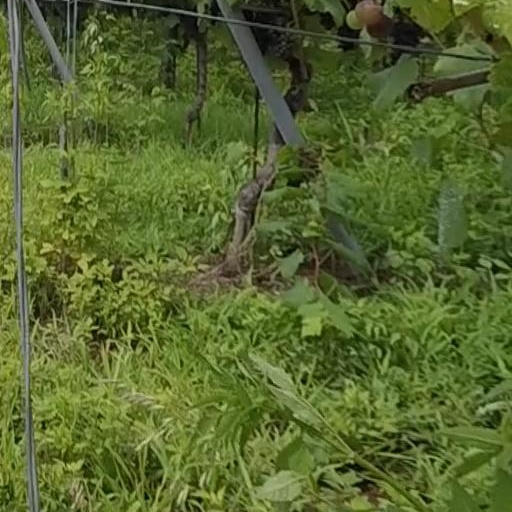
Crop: grape